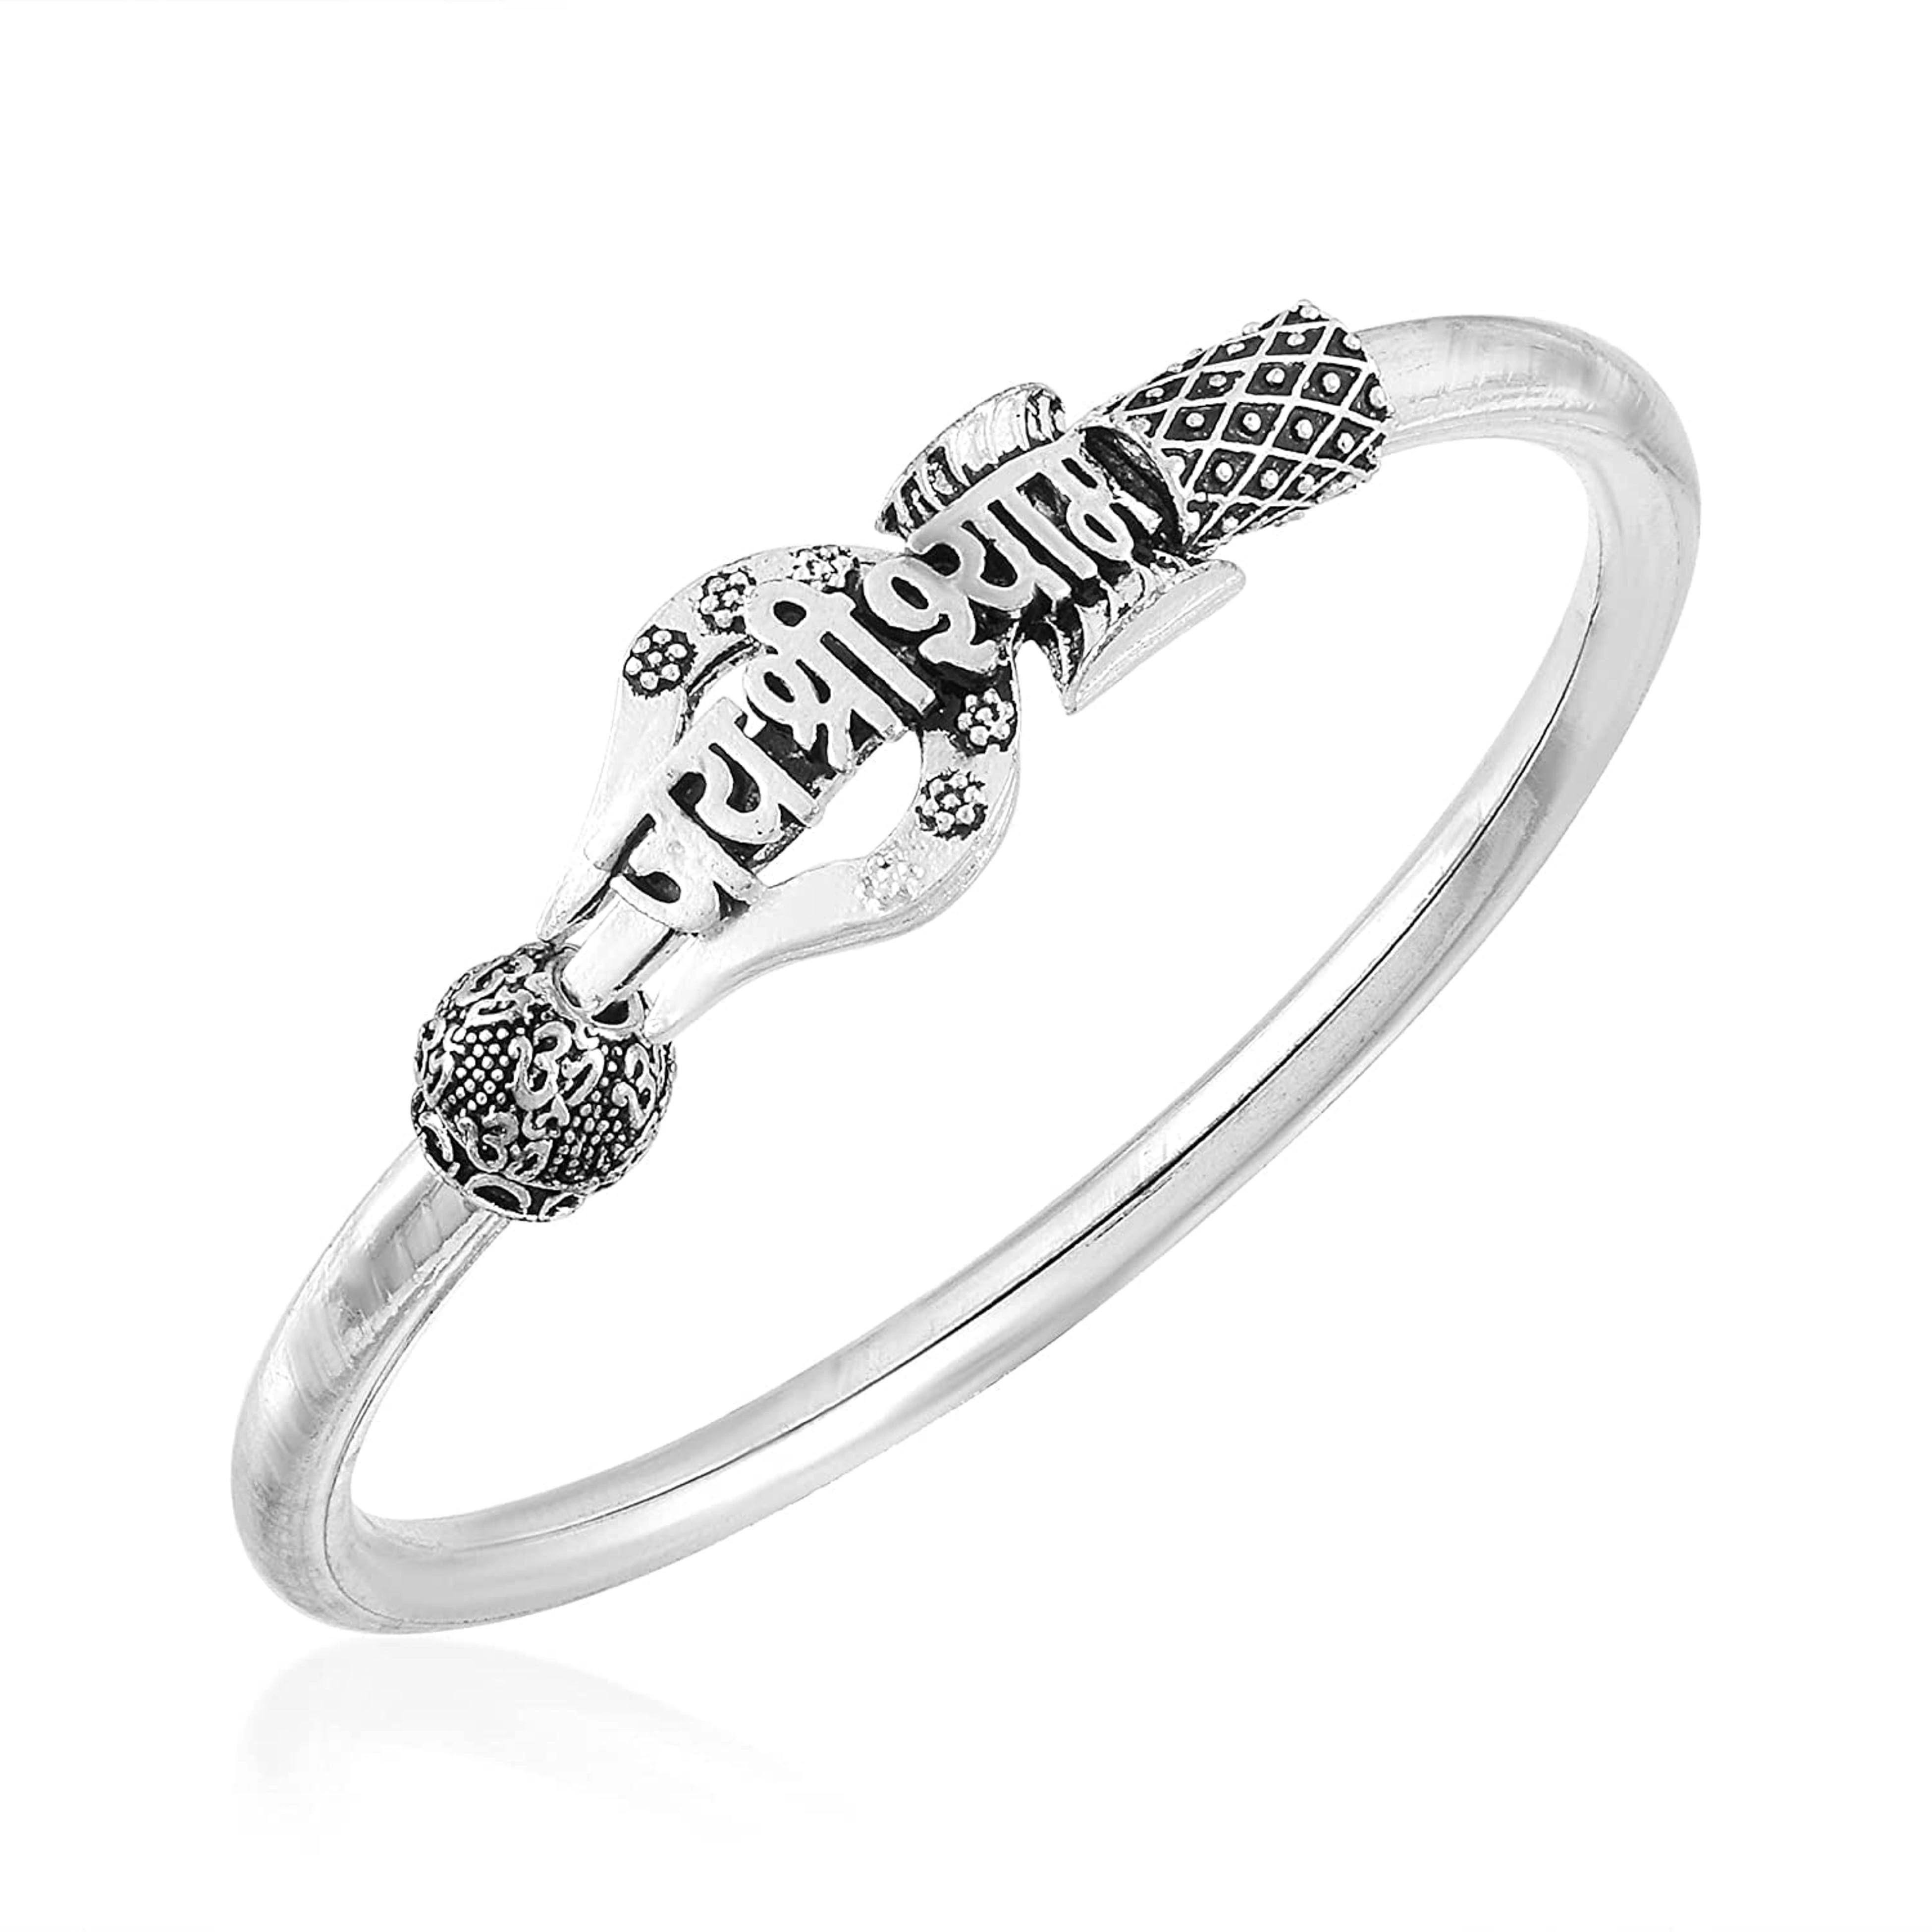
ZUMRUT MAKING YOU A STYLE SENSATION Oxidize Silver Engraving Jai Shree Shyam ?? ???? ????? Kada Bangle Jewellery For Men and Women
Type: Necklaces & Pendants
Brand: ZUMRUT MAKING YOU A STYLE SENSATION
Price: Rs. 399
 Lord Khatu Shyam Teen Baan, Lord Khatushyam Three Arrow, incarnation of Krishna known as Symbol of Blessing, Good Health and Wealth. It will protect you from Negative Energy.
Features: Silver Plated Brass Jai Shree Shyam Shyam Baba Khatu Shyam Ji Kada Bangle Bracelet For Men And Women,Gold Plated Brass Engraving Jai Shree Shyam जय श्री श्याम Kada Bangle Jewellery For Children Kids,To Check Size, Use A Measuring Scale, Measure From The Middle Of Your First Knuckle, To The Middle Of Your Fourth Knuckle. That Measurement Will Give You Your Correct Kada(Kara) Size Check The Illustration .,Skin Friendly - Nickel Free And Lead Free As Per International Standards. Anti-Allergic And Safe For Skin.,Made In India : All Our Products Are Manufactured In India And Are Exclusively Crafted To Adorn Your Persona. Skin Friendly: All Our Products Are Lead & Nickel Free To Ensure Safety And Comfort; Even For Sensitive Skin.